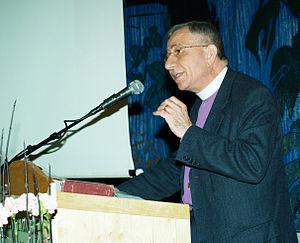
Munib Younan, né le 18 septembre 1950 à Jérusalem, est un religieux luthérien palestinien, évêque de Jérusalem de l'Église évangélique luthérienne de Jordanie et de Terre sainte depuis 1998. Particulièrement attaché au rapprochement entre les confessions protestantes et chrétiennes, à l'œcuménisme ainsi qu'au dialogue interreligieux, il préside la Fédération luthérienne mondiale depuis 2010.